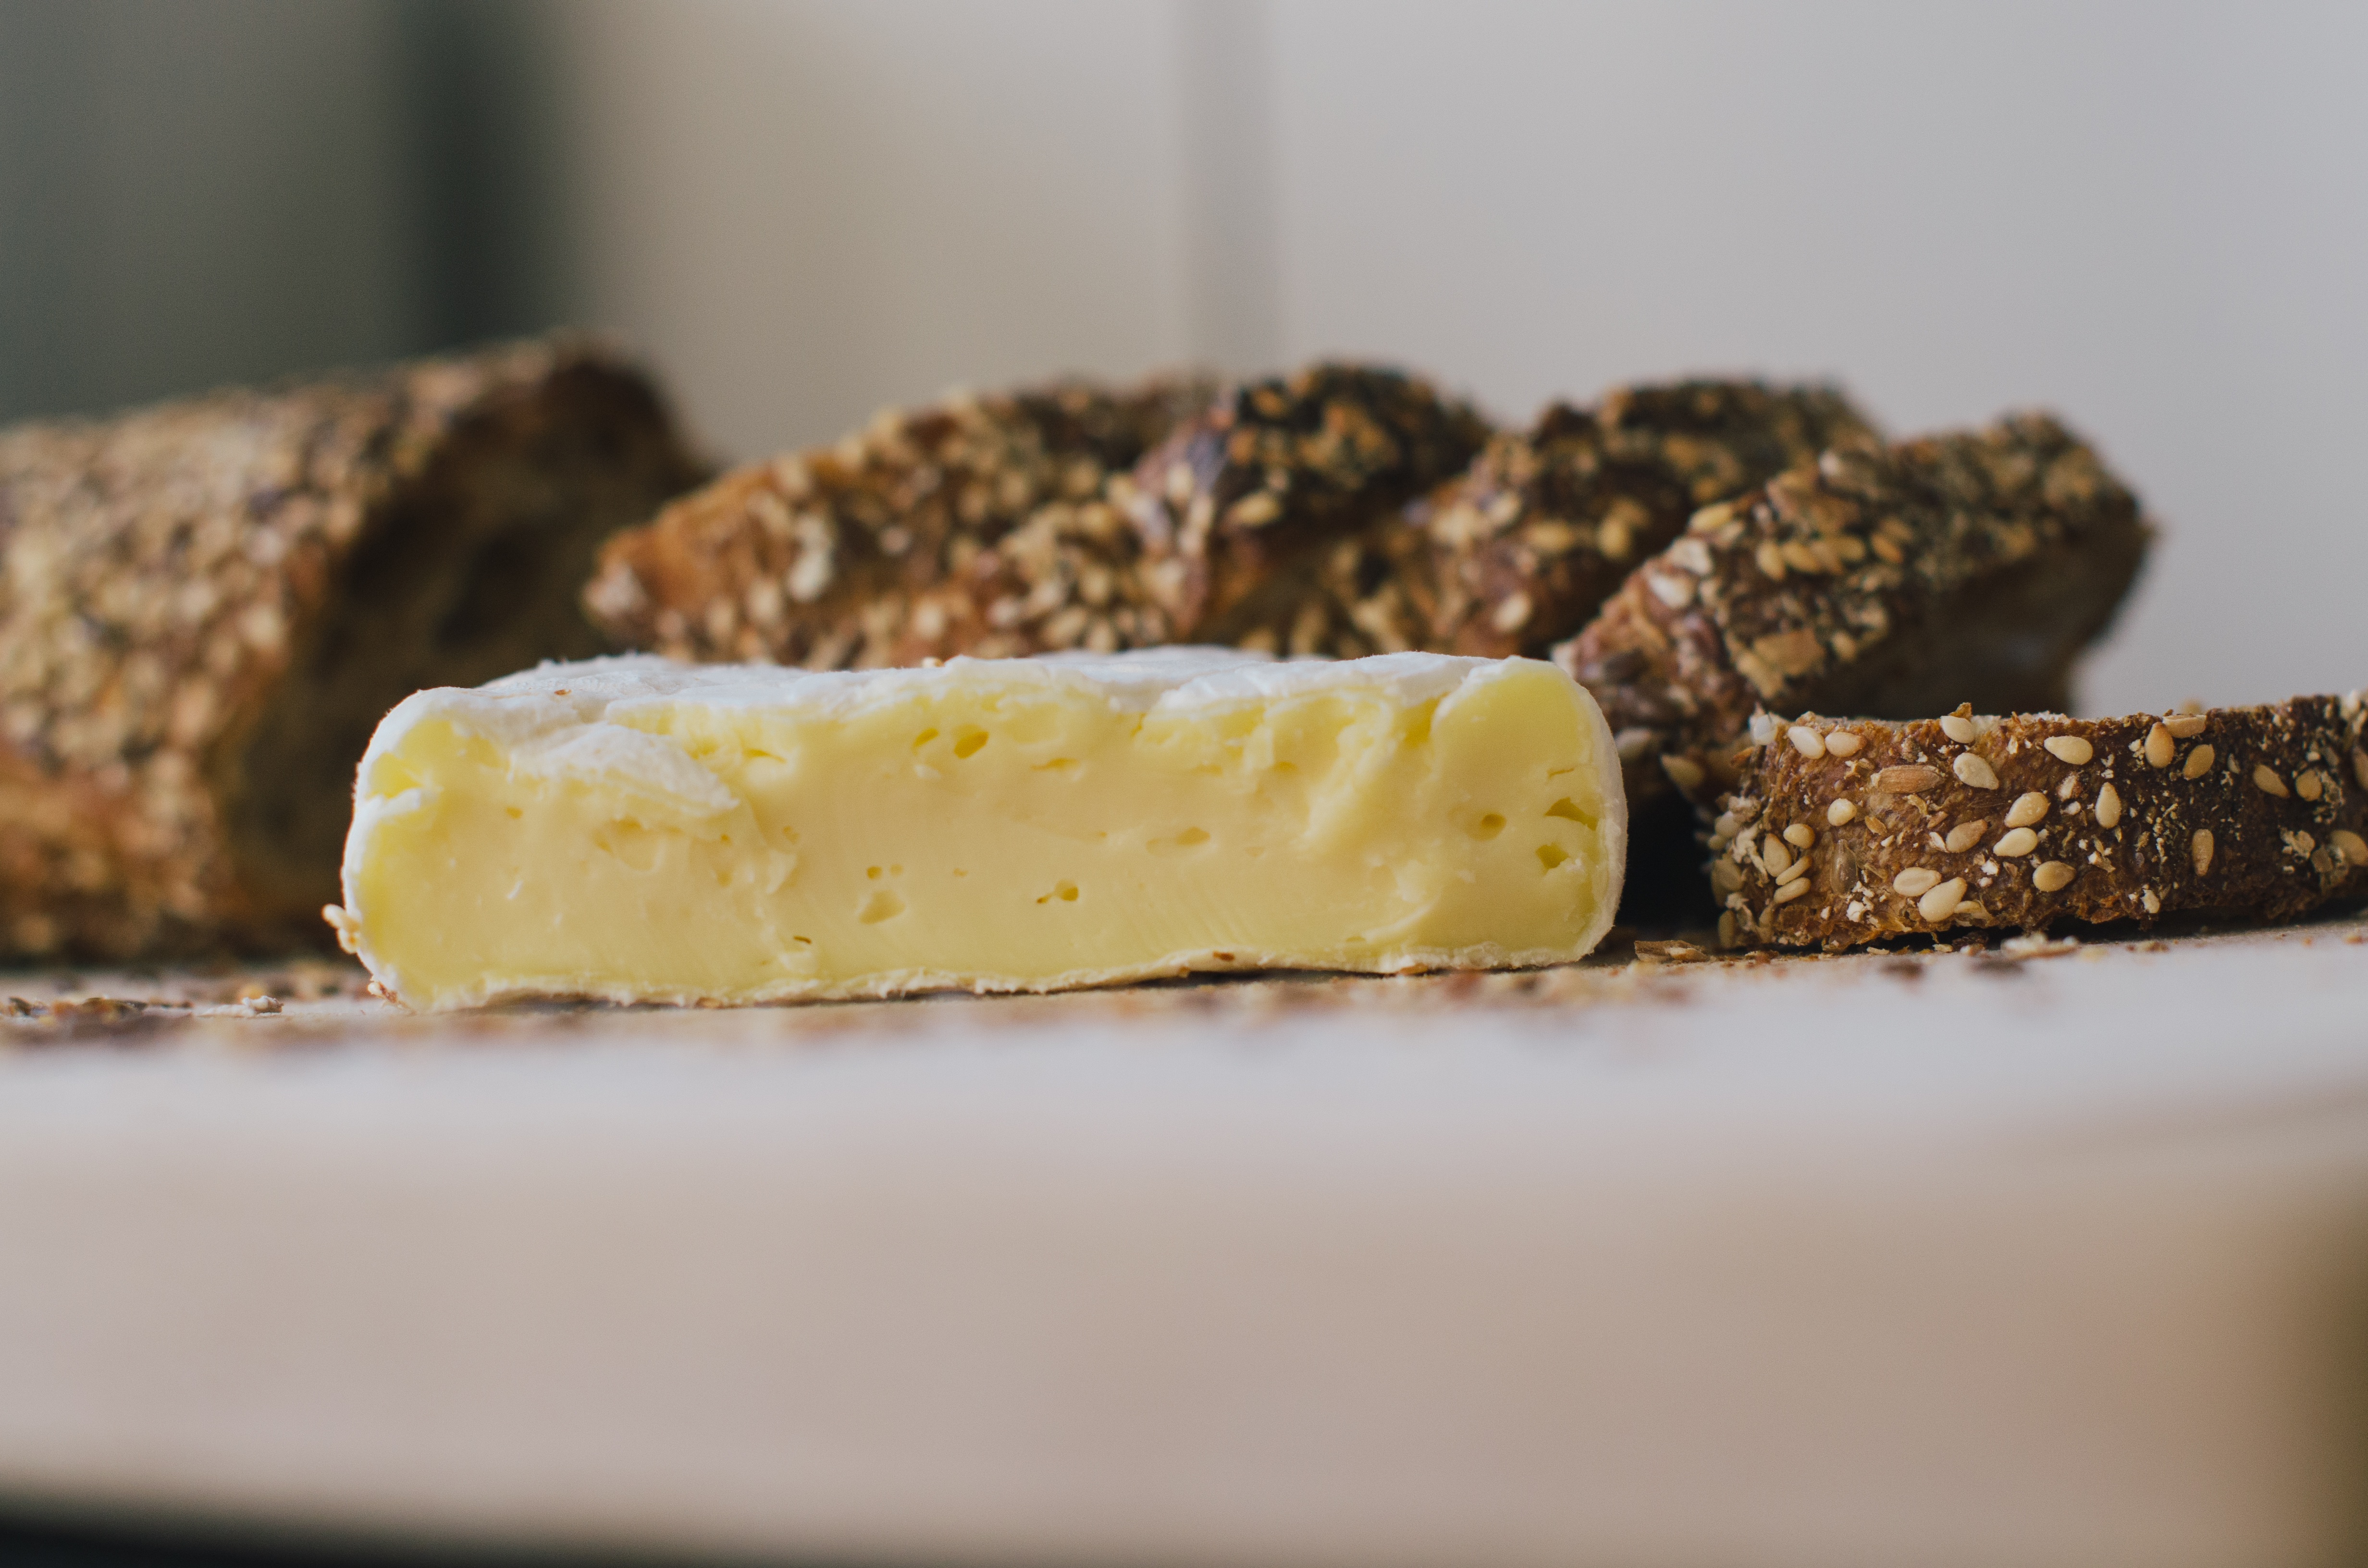
meal, food, produce, breakfast, baking, dessert, fudge, coconut, sweetness, cheesecake, baked goods, flavor, snack food, cookies and crackers, chocolate brownie